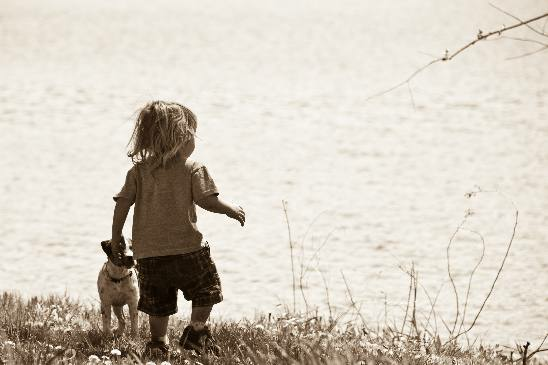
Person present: Yes